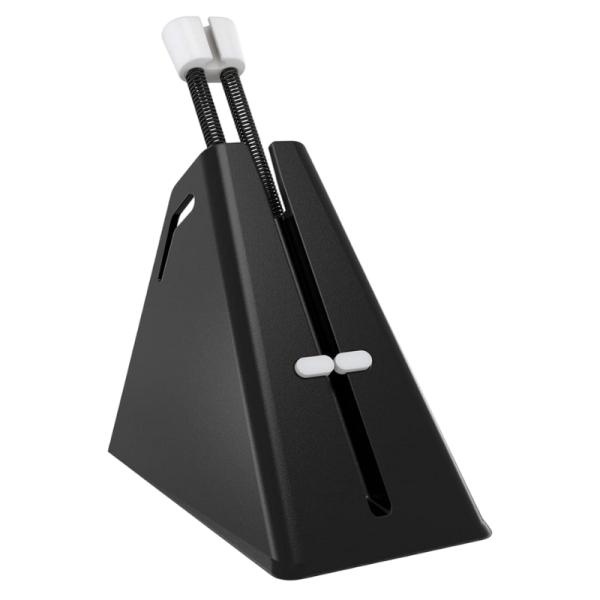
MOUSE BUNGEE EMDGAME GEAR   MB1 PGW-EG-MUB-001
Brand: Tienda Vicortech
Category: Electronics > Electronics Accessories > Computer Components > Input Device Accessories > Mice & Trackball Accessories > Mouse Bungees